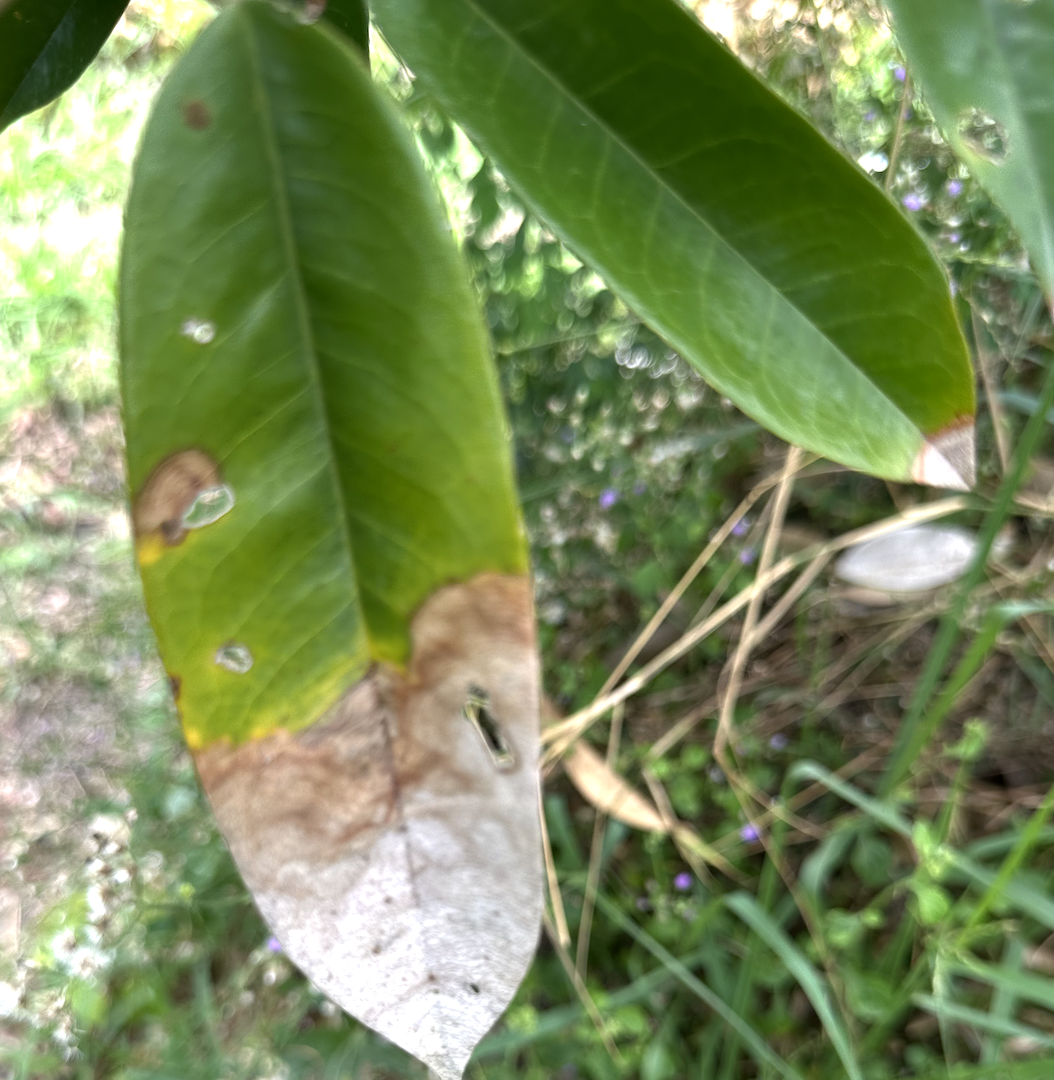
Label: anthracnose_disease